Kamianets-Podilskyi

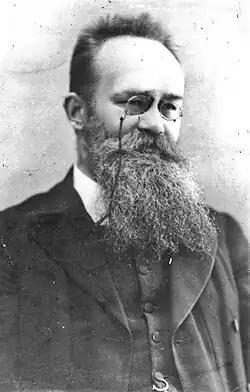
Mykhailo Hrushevsky

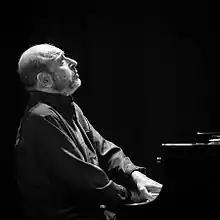
Mikhail Alperin

During World War I, the city was occupied by Austria-Hungary in 1915.